Tekken

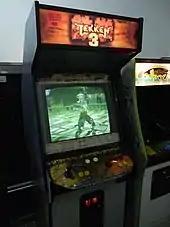
"Tekken 3" arcade cabinet

"Tekken 3" was released in arcades and for the PlayStation in 1997 and 1998, respectively. Due to the 19-year storyline span between the game and its predecessor, the game largely features a new cast of characters, including the debut of staple main character Jin Kazama, the child of Kazuya and Jun, as well as now-staple characters Ling Xiaoyu and Hwoarang, with a total of twenty-three characters. The home version includes a mode called "Tekken" Force, as well as the bonus "Tekken Ball" mode, and also includes remixes to the characters' themes from the arcade version. The canon ending of "Tekken 3" consists of Paul Phoenix defeating Ogre and leaving victorious. After its defeat, Ogre transforms into a monstrous creature, "True Ogre". Jin Kazama faces True Ogre and defeats him, avenging his mother. With Ogre out of the way, Jin's grandfather Heihachi shoots him, leaving him for dead. However, Jin survives, being revived by the Devil Gene he inherited from his father.